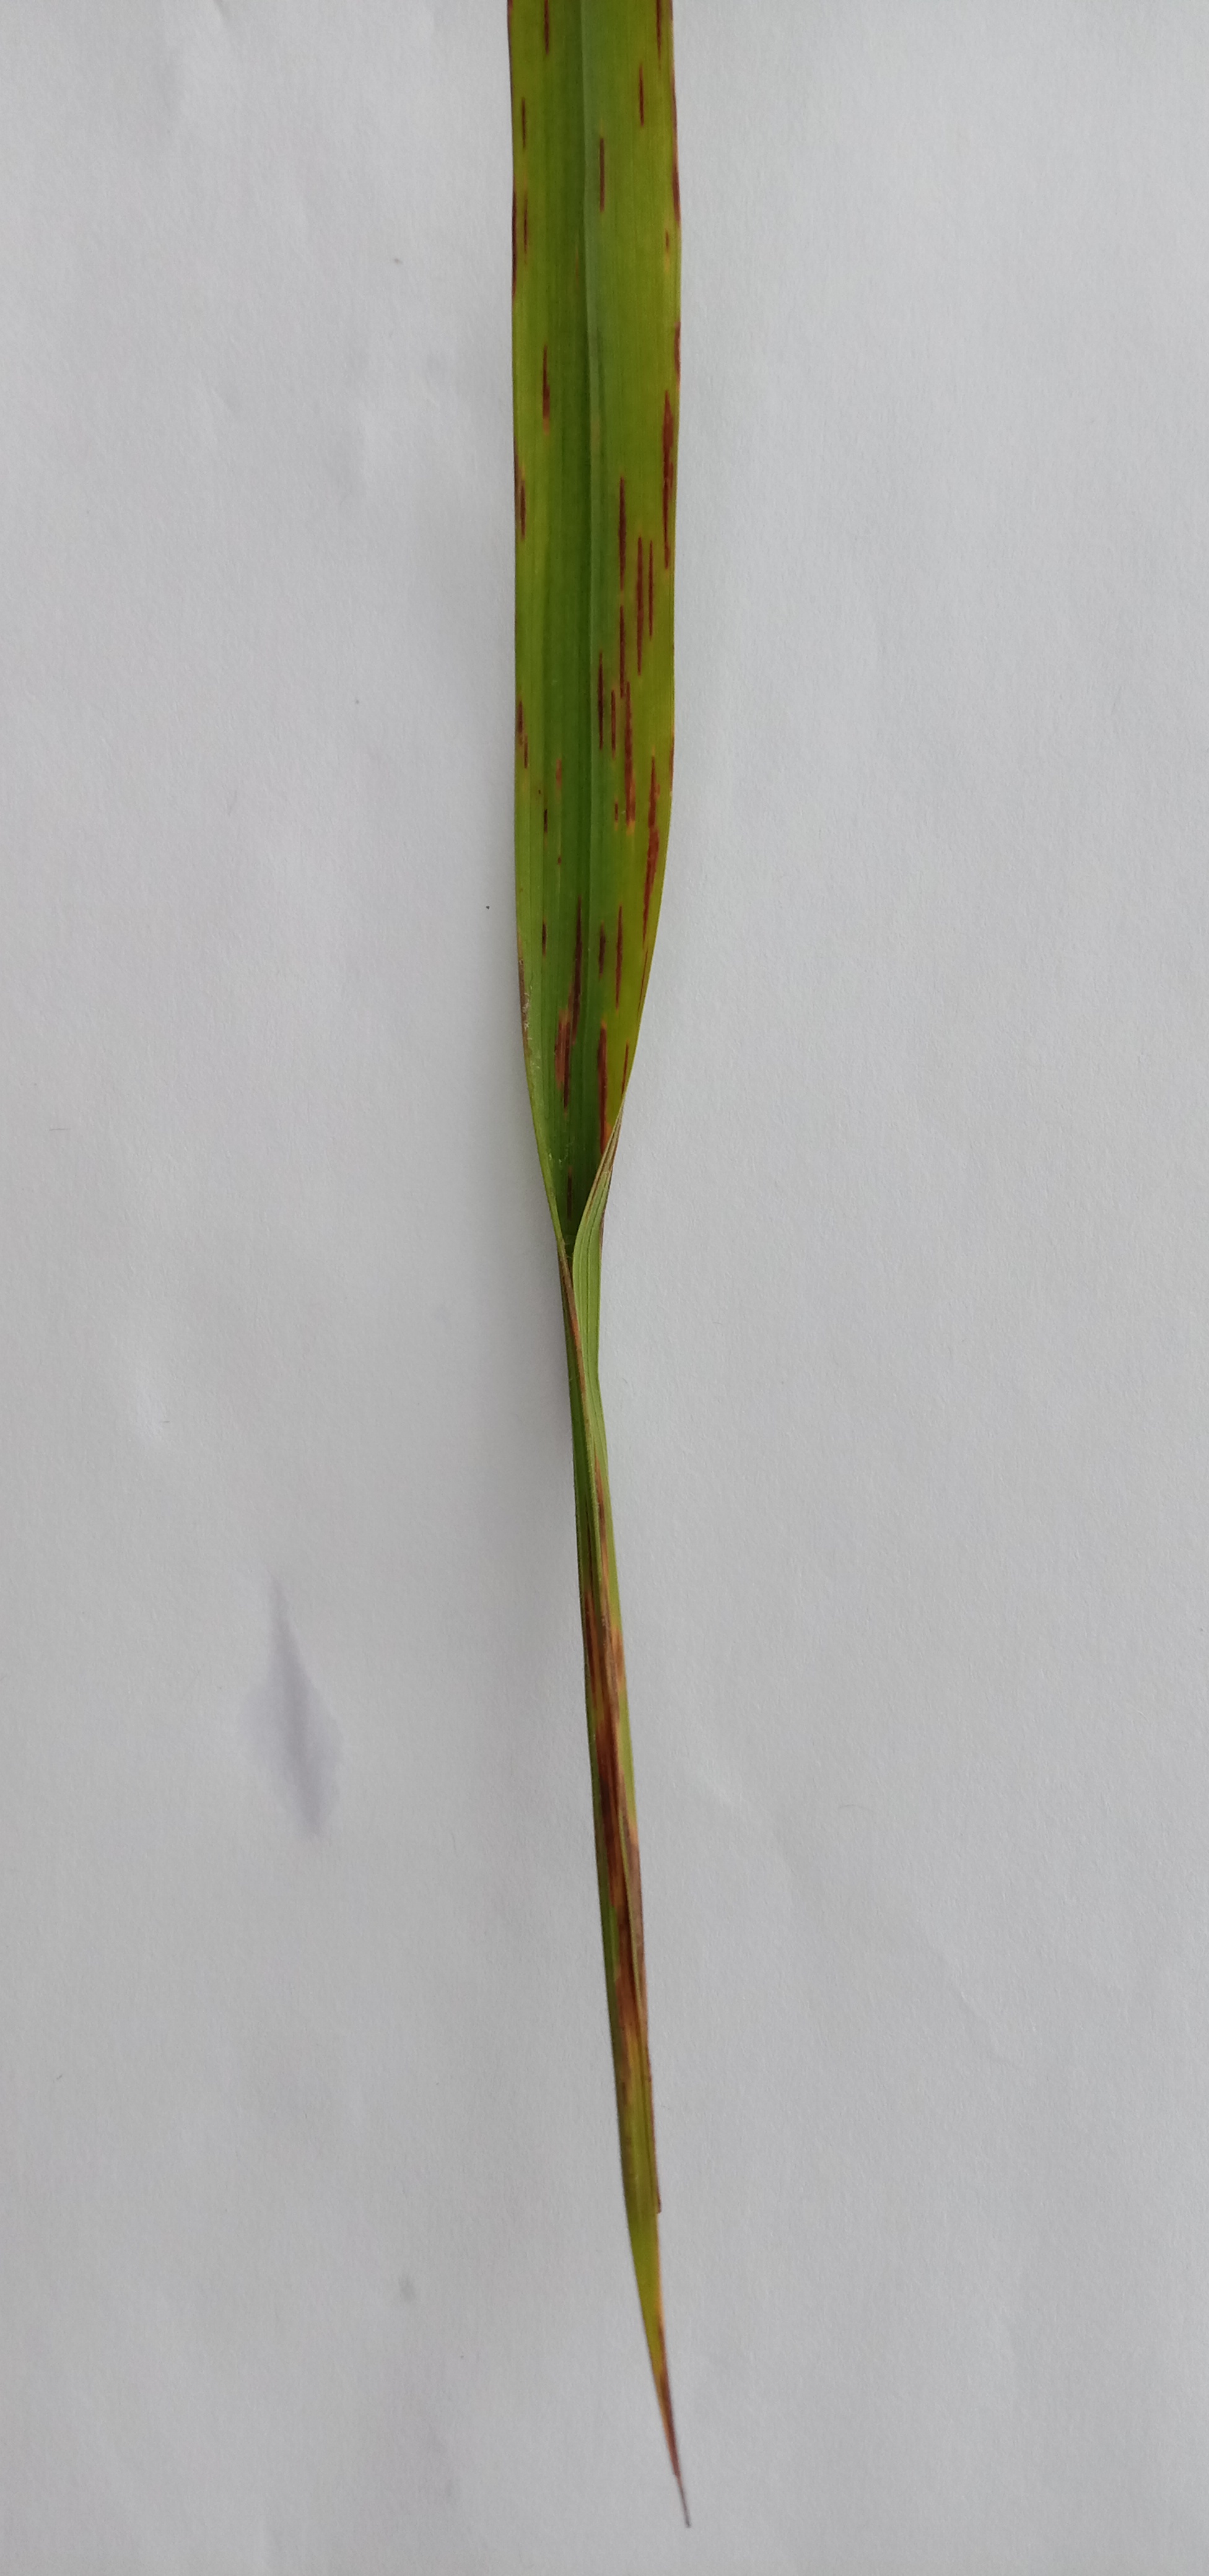
Label: Rice___Leaf_Blast